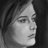
Emotion: neutral